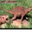
Label: dinosaur